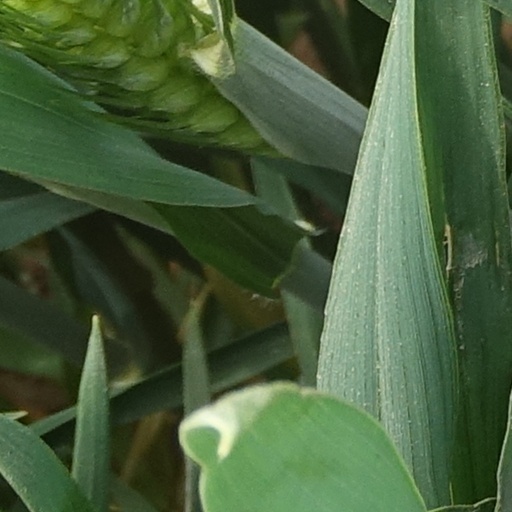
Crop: wheat